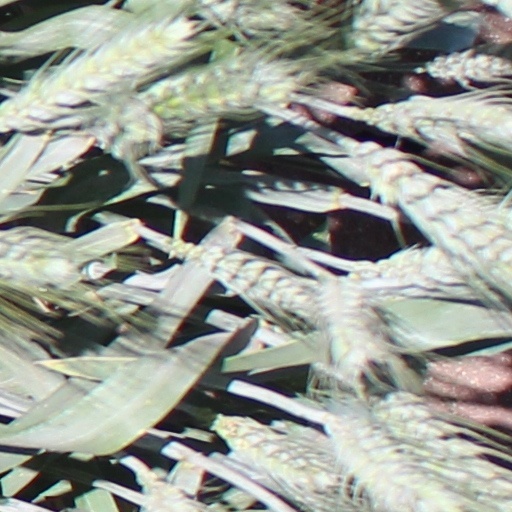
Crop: wheat